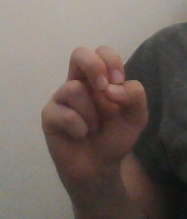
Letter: gaaf